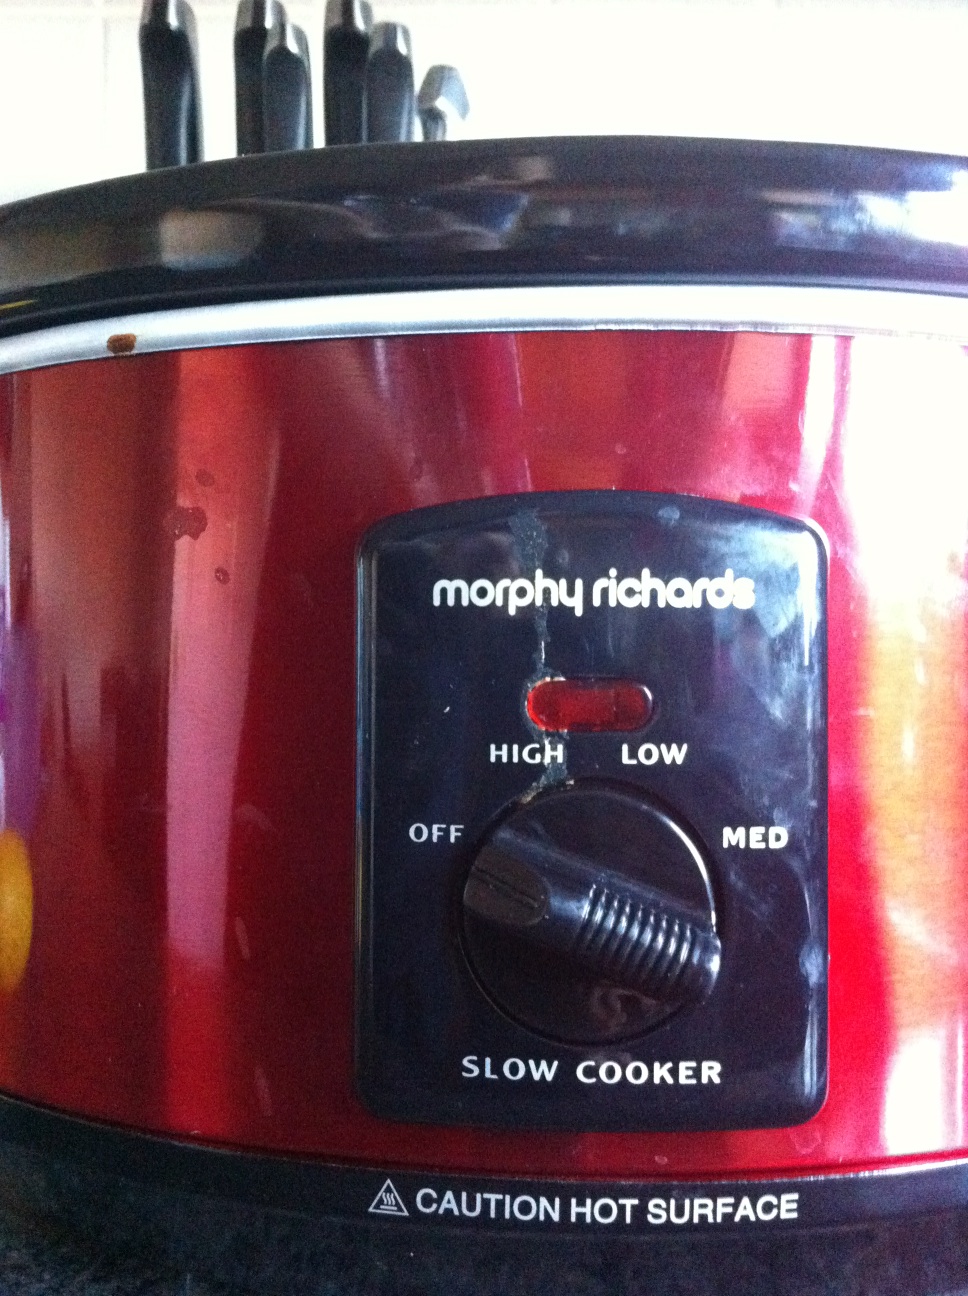Question: what is this dial set to?
Answer: off